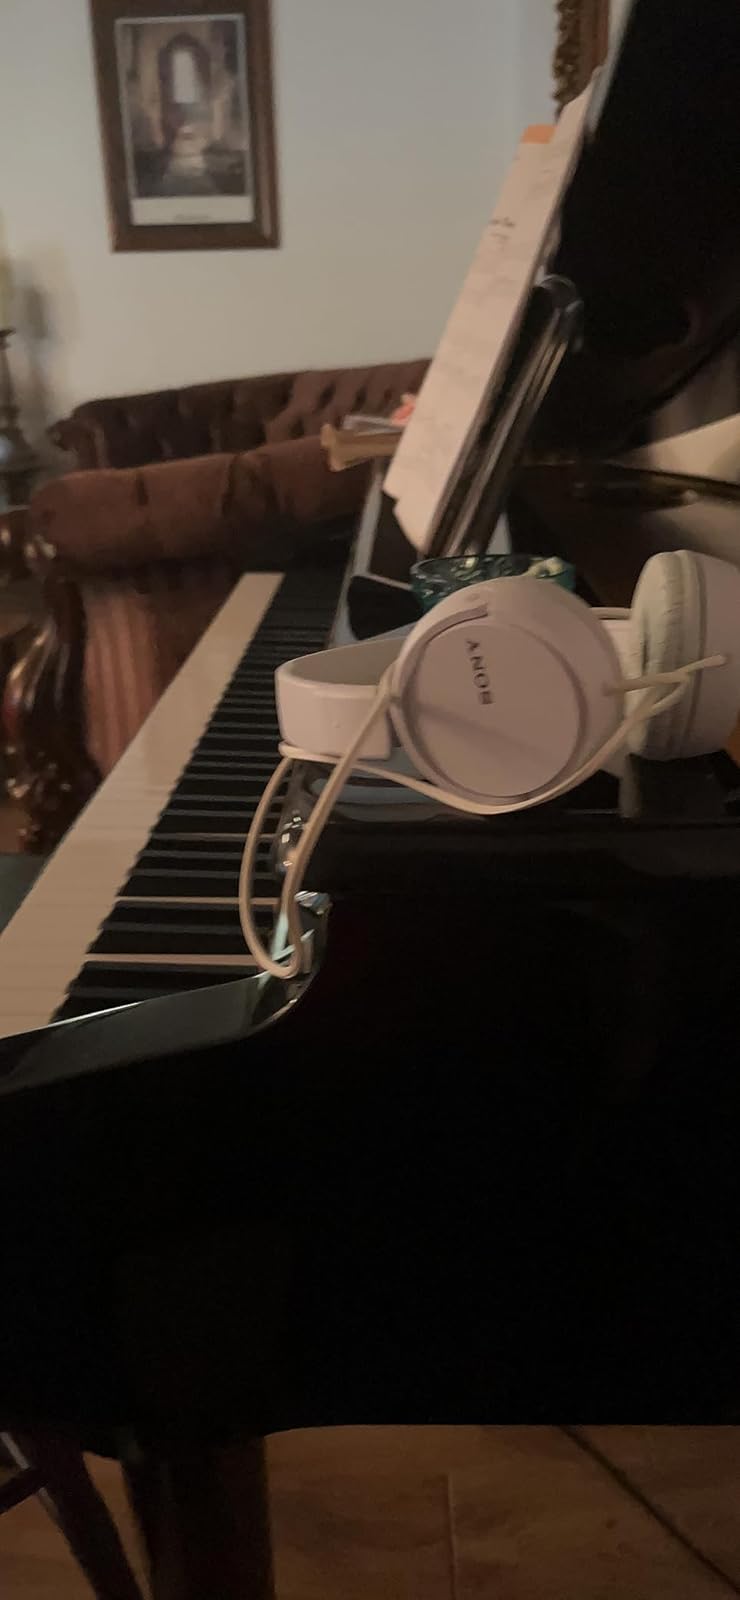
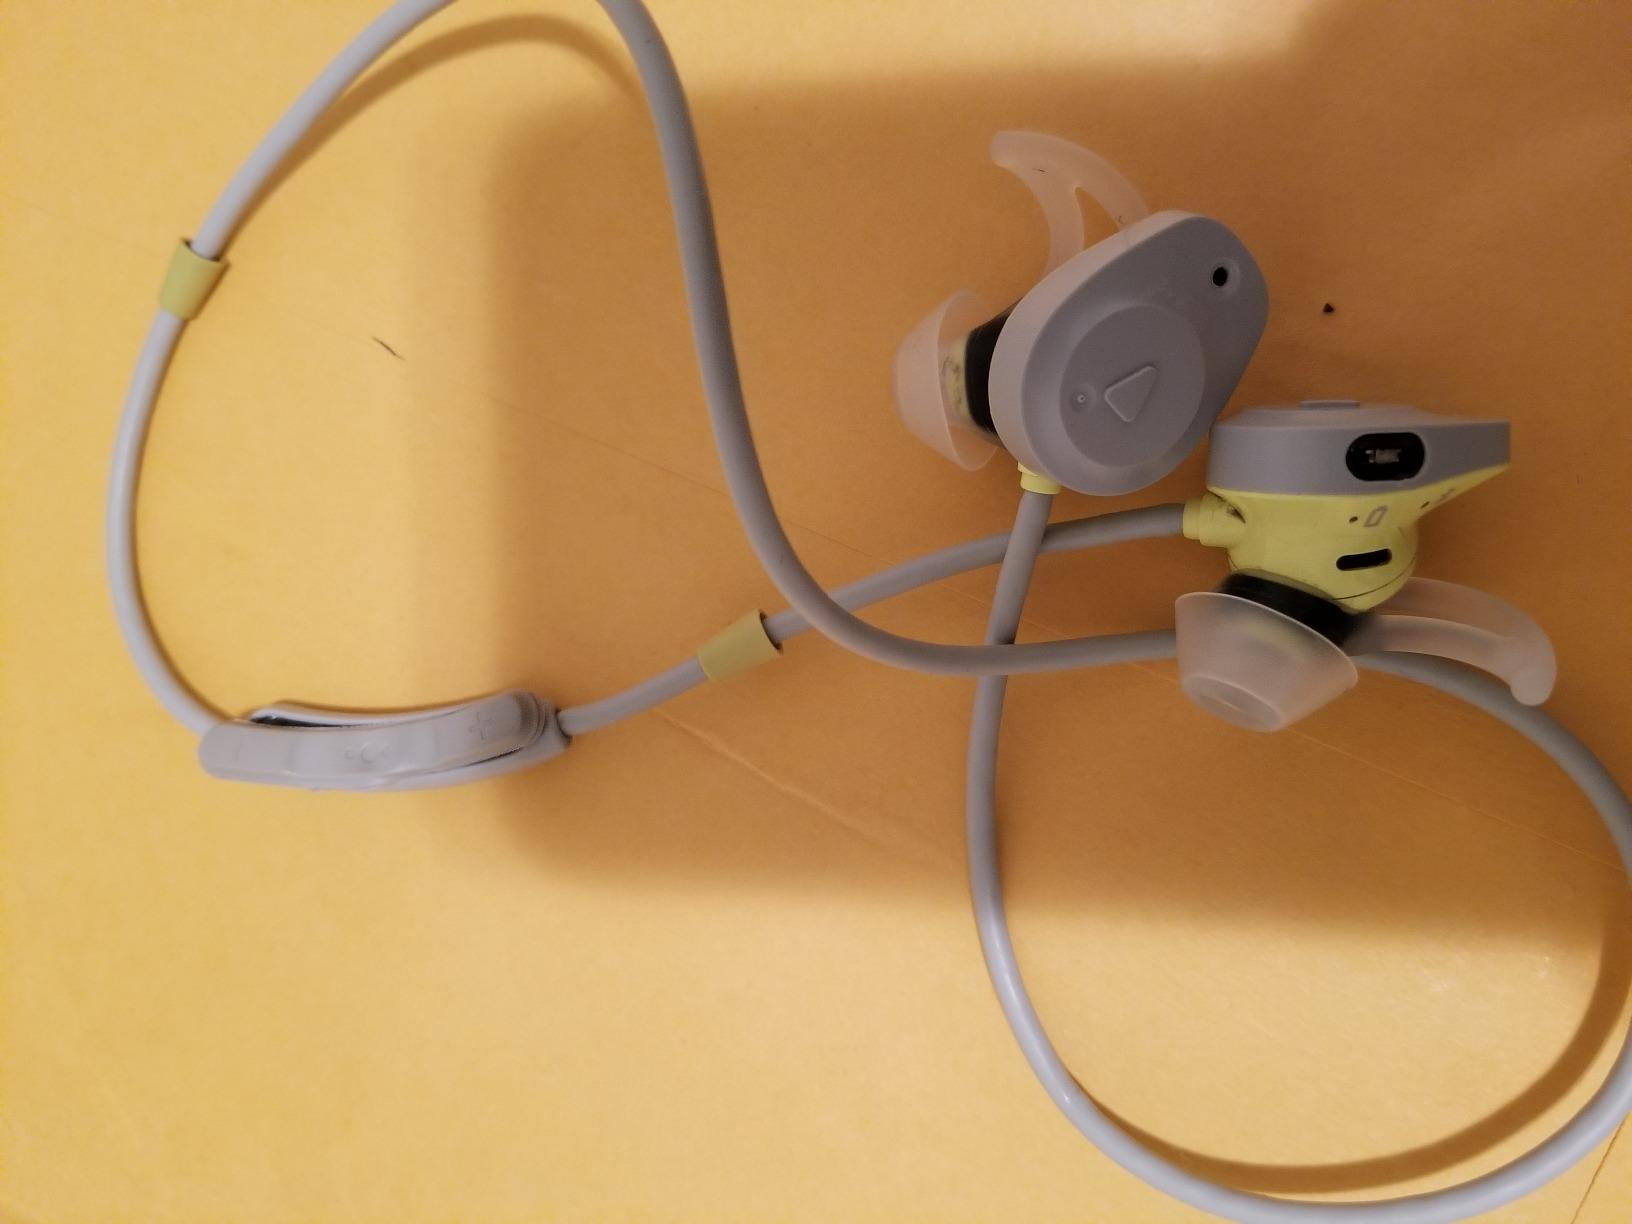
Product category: headphones
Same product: no